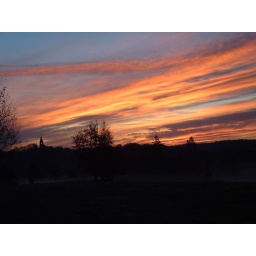
The morning sky with the church tower at Loubejac in the left hand corner.